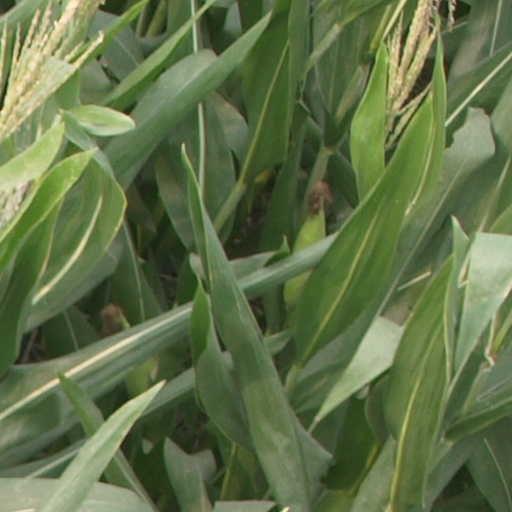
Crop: maize; corn